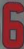
Number: 6